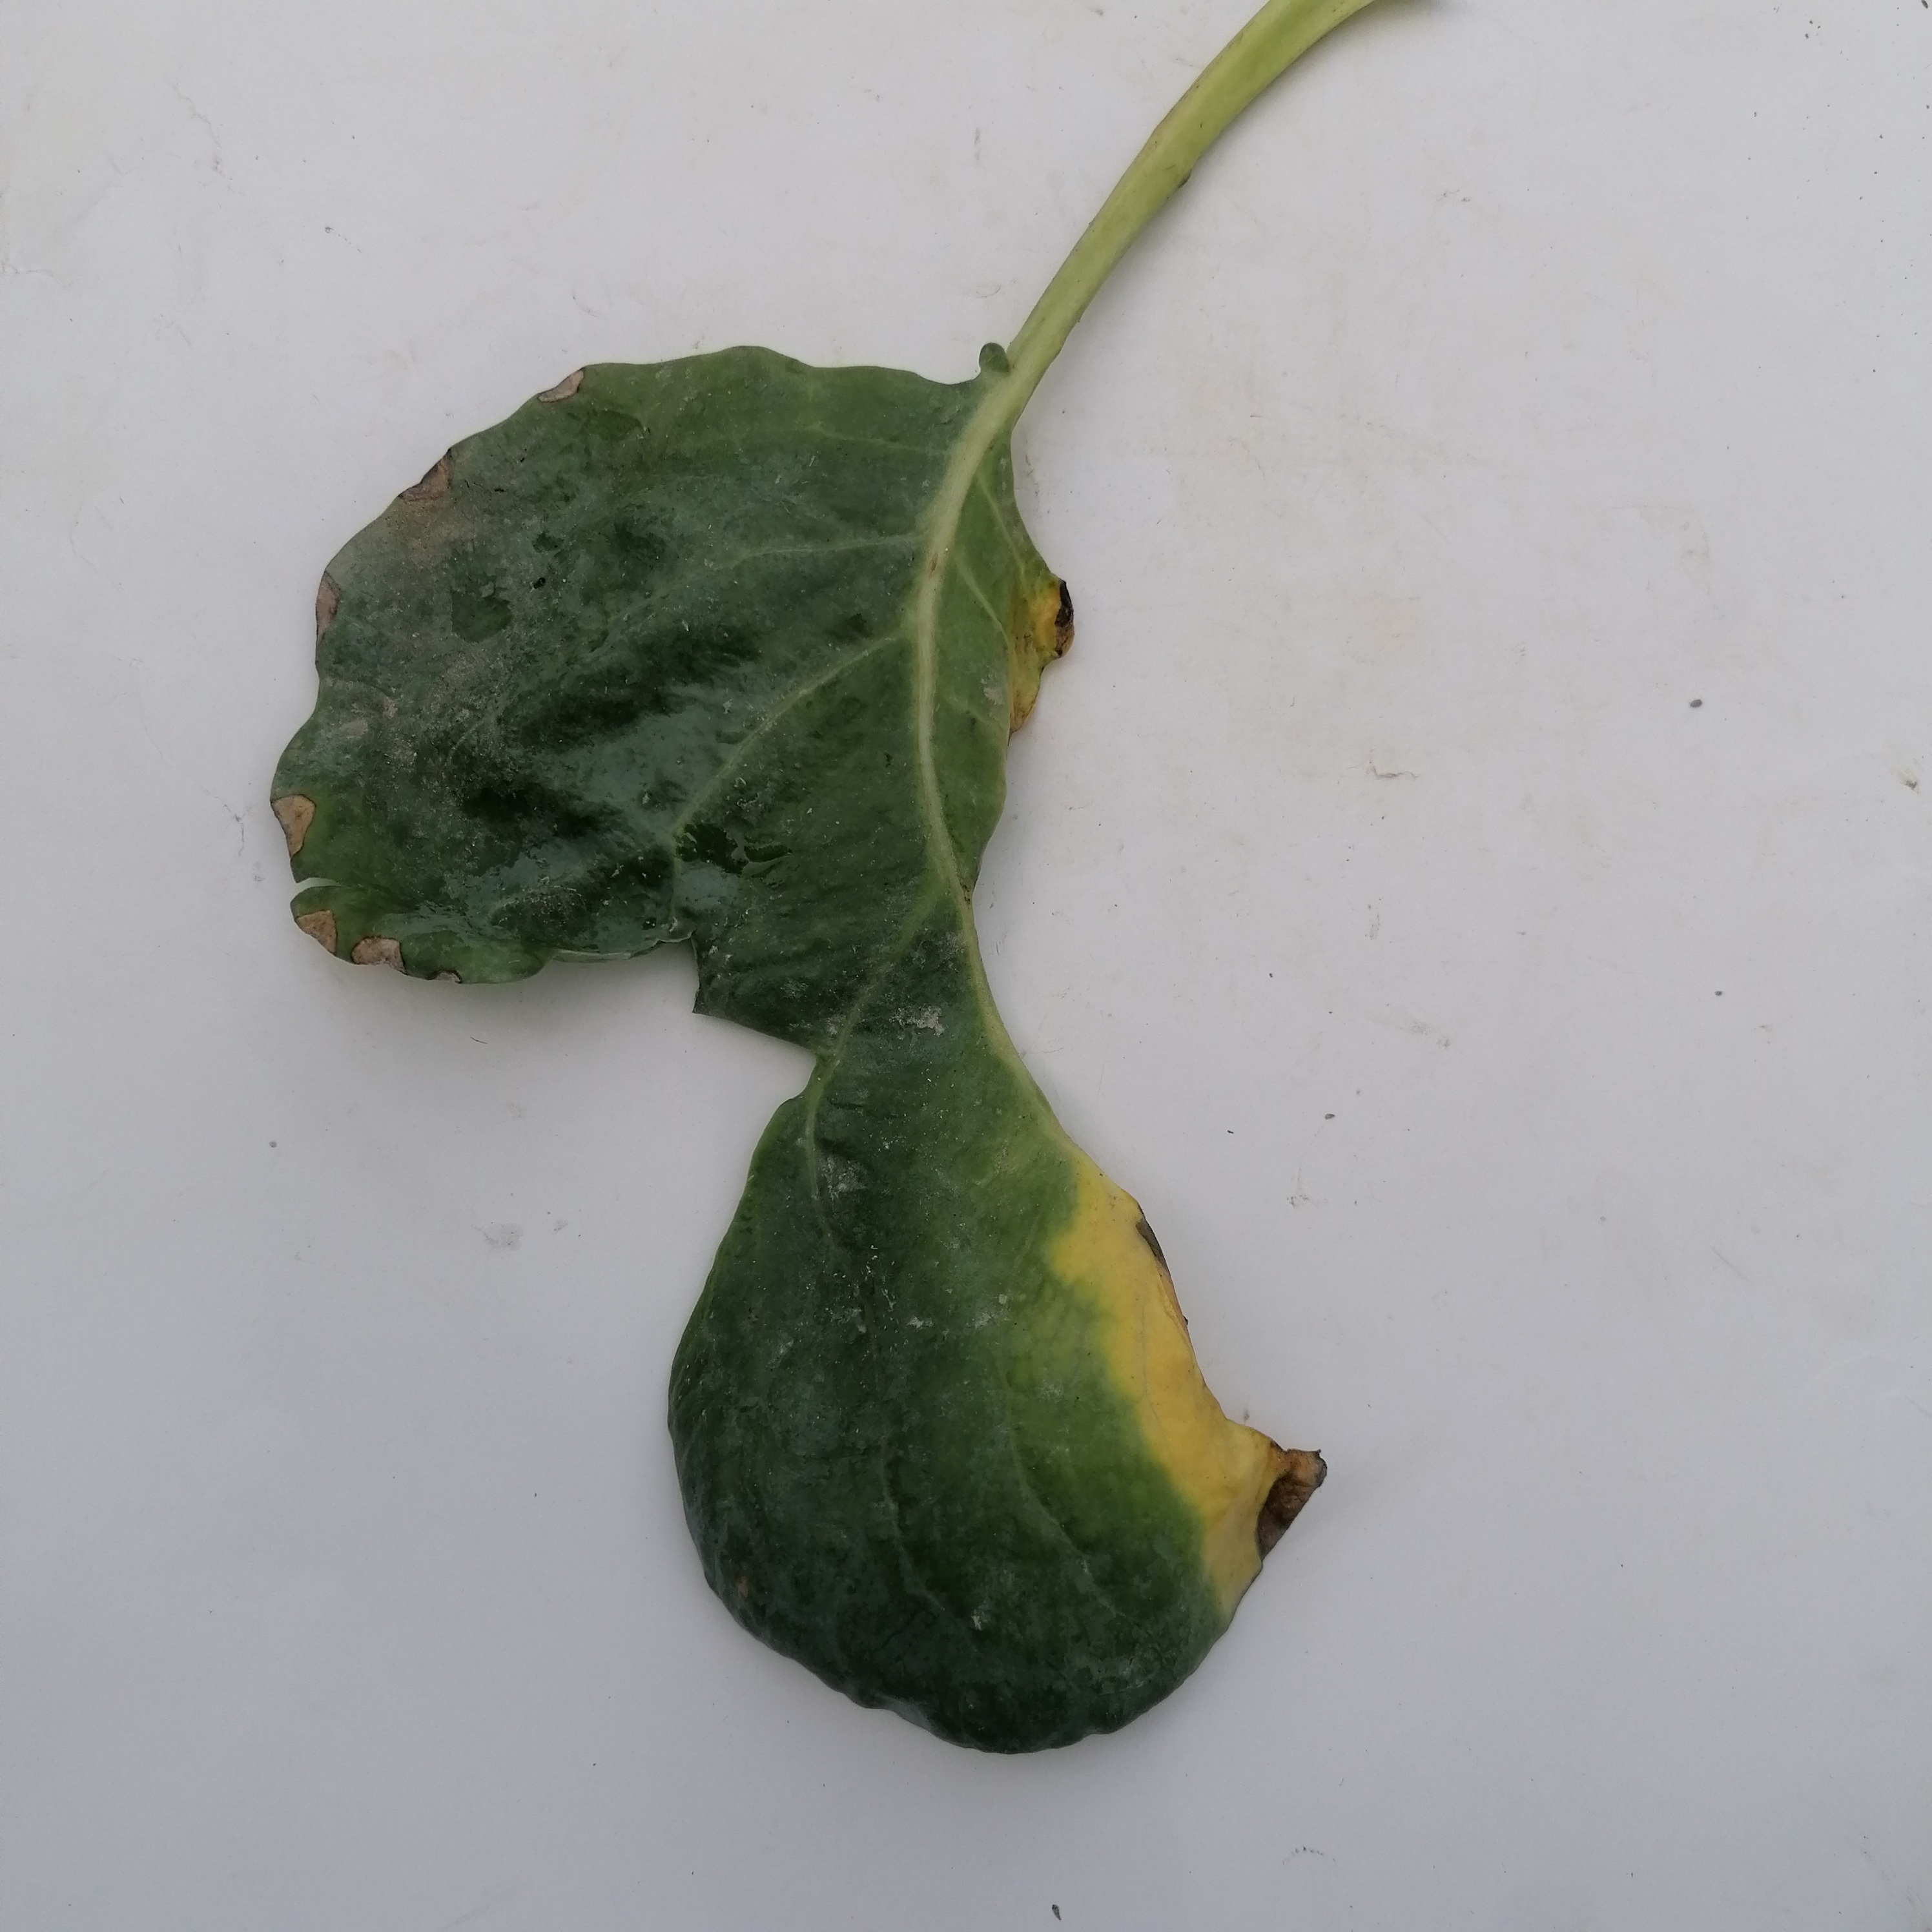
Label: Black Rot